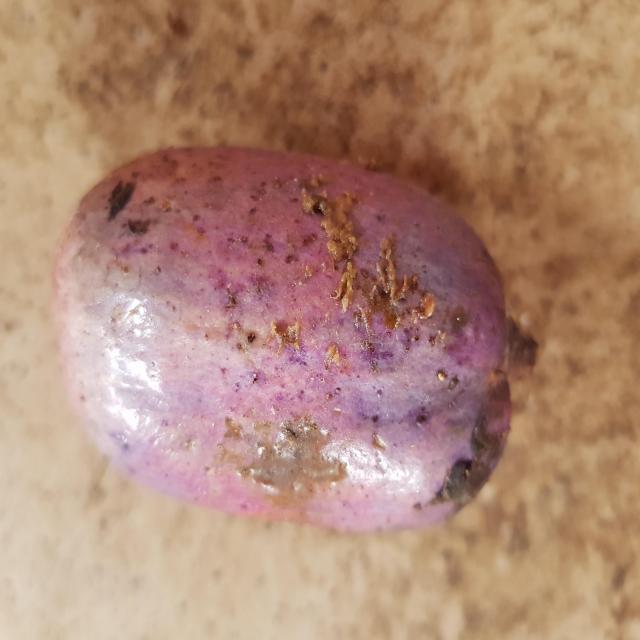
Plum grade: spotted